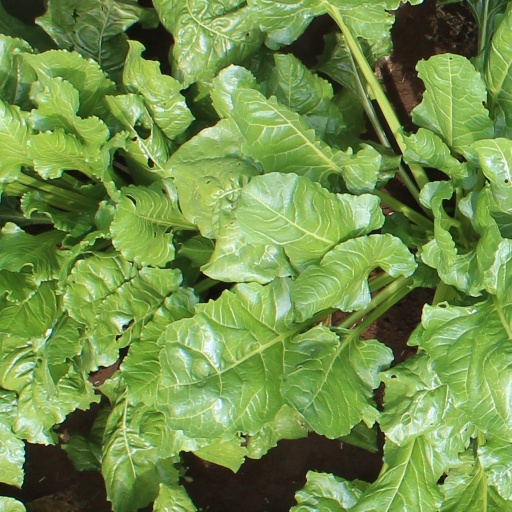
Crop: sugar beet